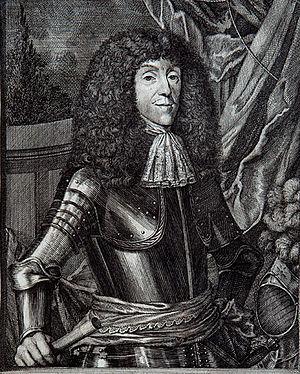
Emmanuel d'Anhalt-Köthen est un prince de la maison d'Ascanie. Il est successivement prince d'Anhalt-Plötzkau et prince d'Anhalt-Köthen.